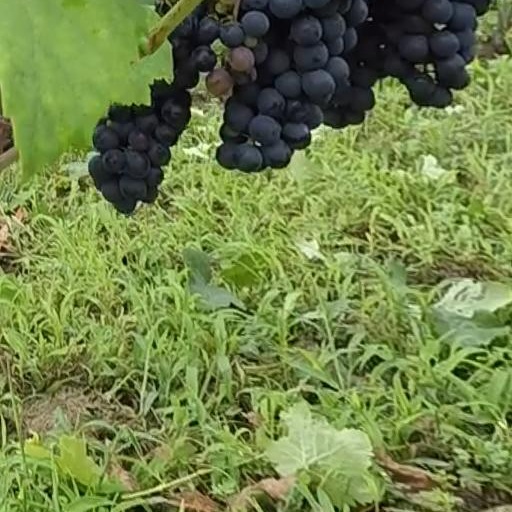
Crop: grape